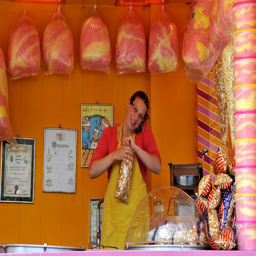
A woman in a yellow apron surrounded by cotton candy on the phone.
A woman in a yellow apron ties the top of a bag of popcorn in her concession stand.
A woman on a cell phone and packaging food in a booth.
A woman in a popcorn store is wearing an apron.
A woman selling popcorn and cotton candy at a fair booth